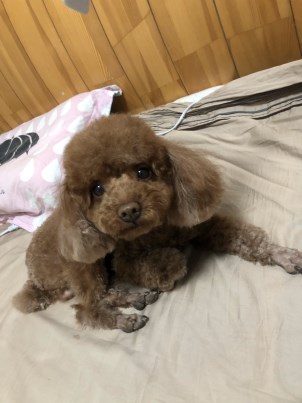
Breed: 7449-n000128-teddy